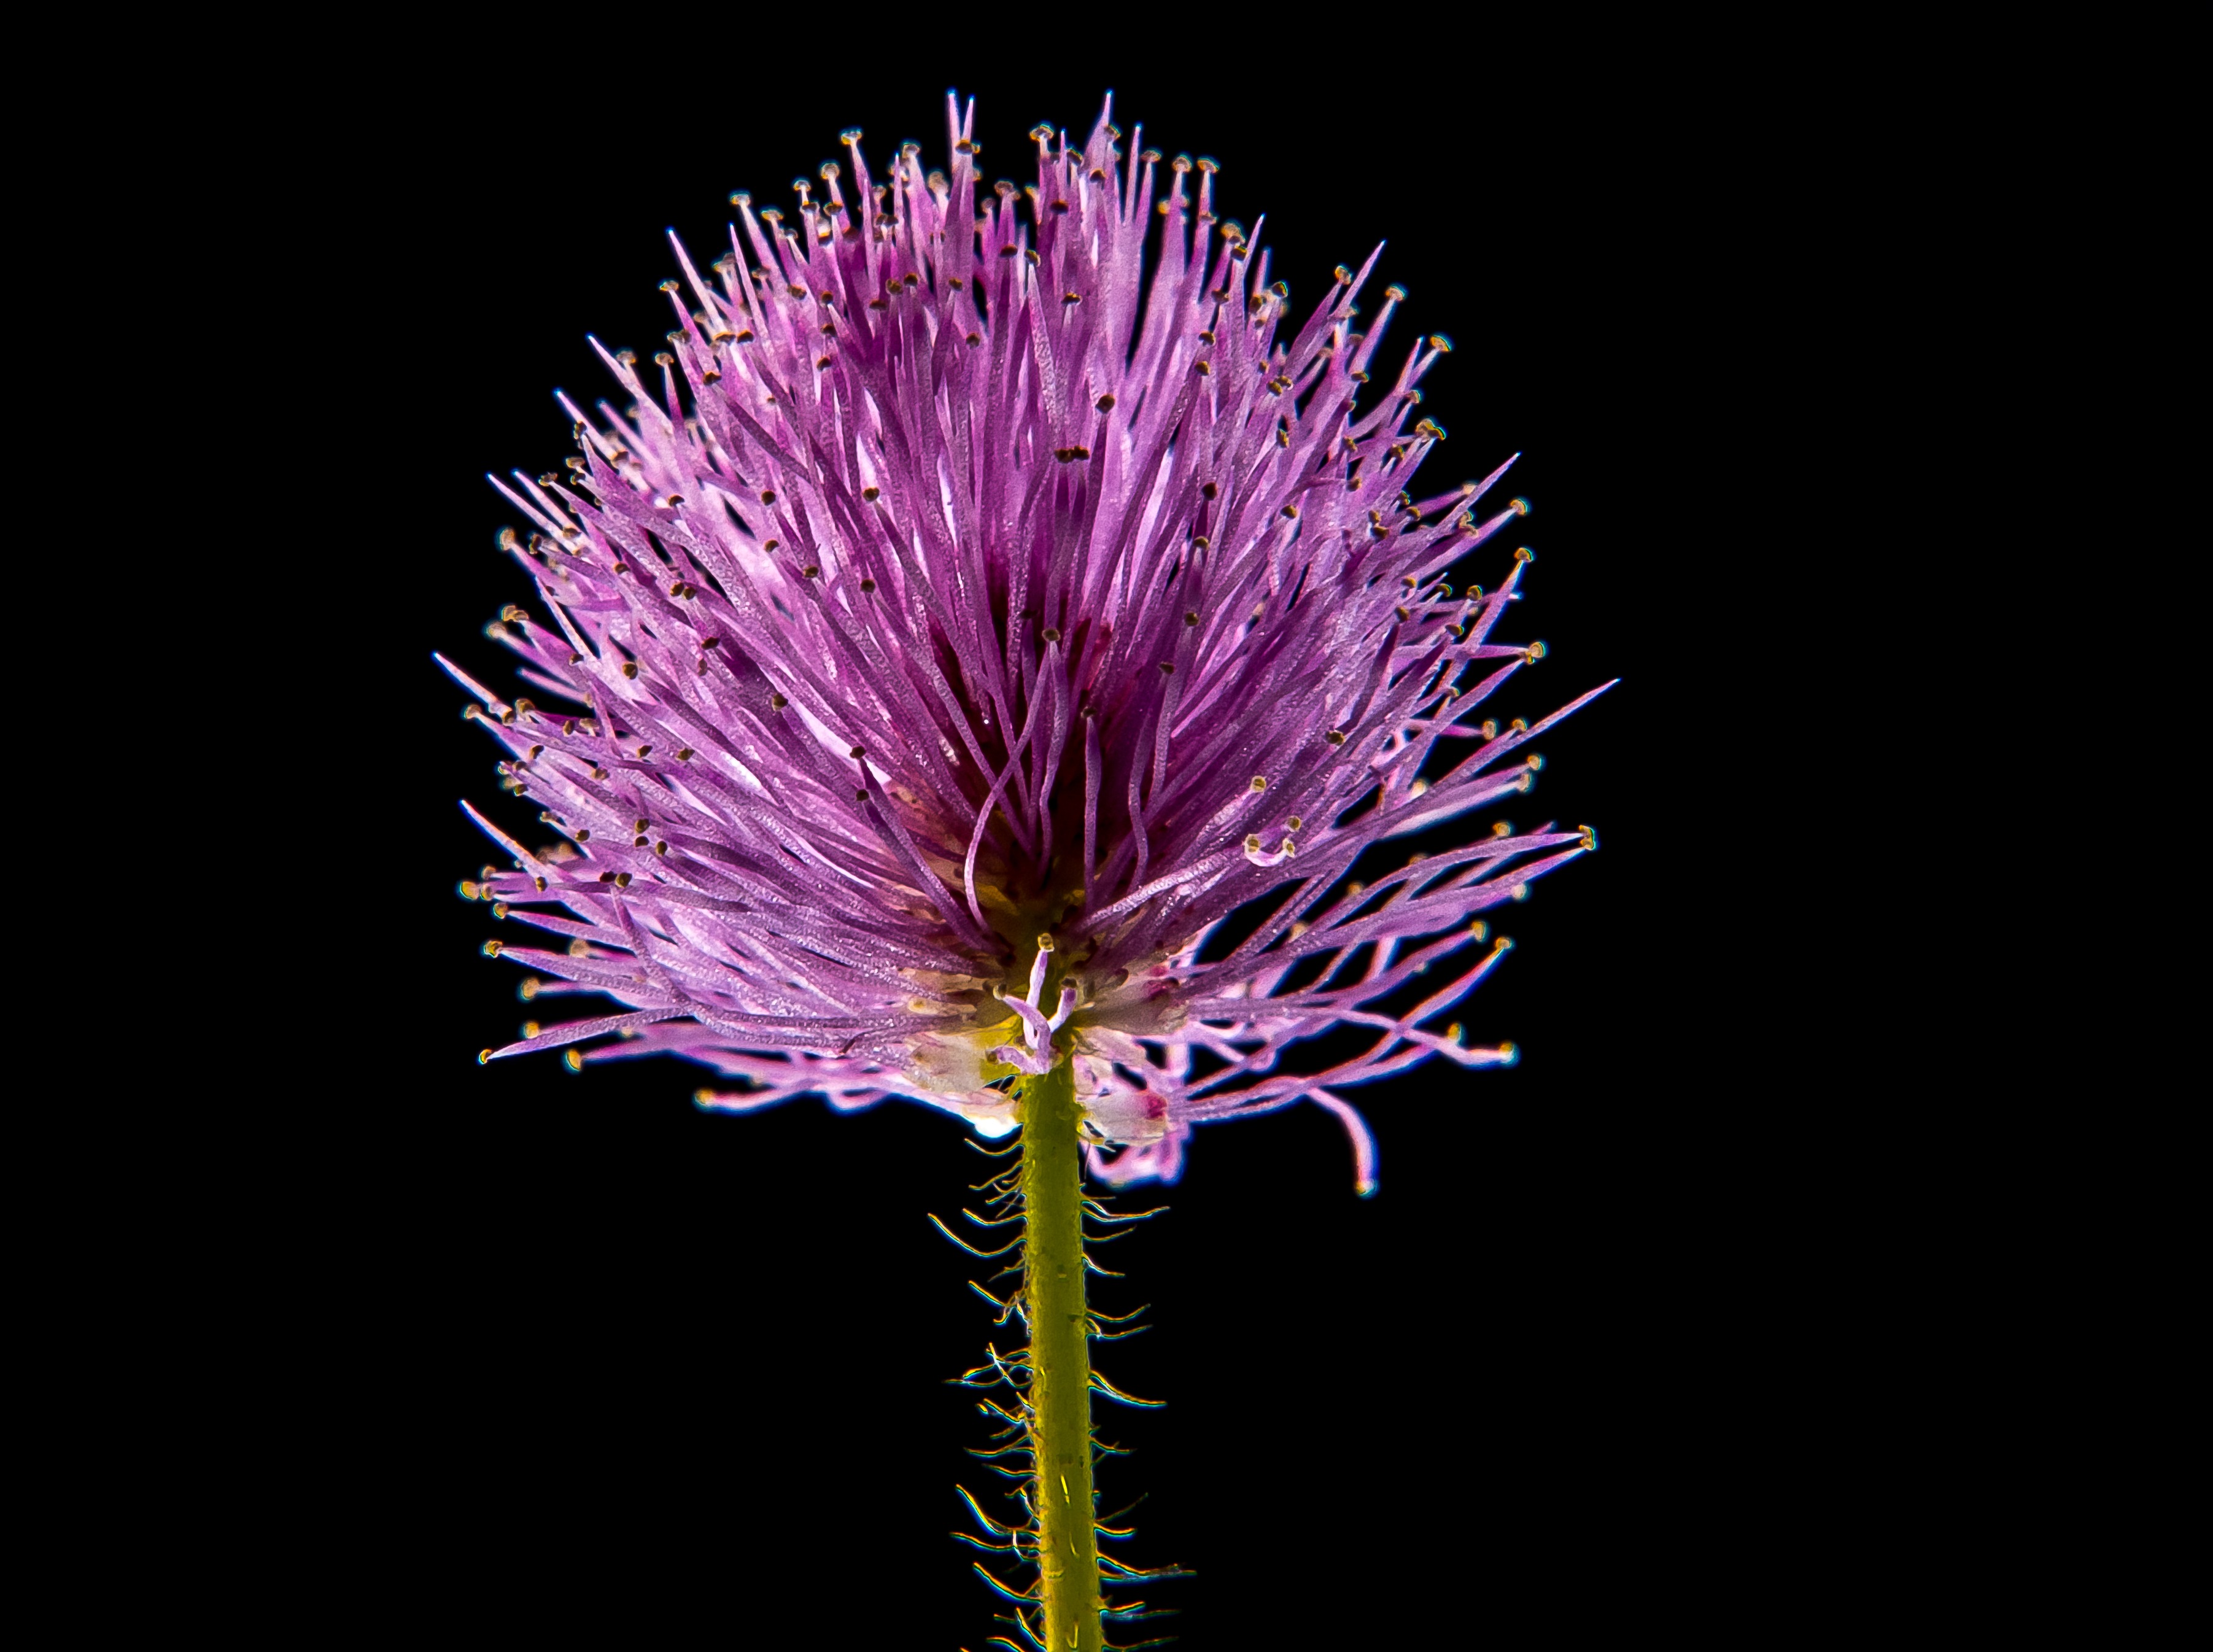
plant, flower, purple, petal, macro, flora, thistle, macro photography, flowering plant, daisy family, small flower, plant stem, land plant